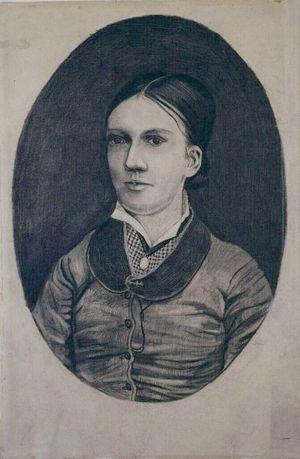
Willemina Jacoba van Gogh, connue sous le nom de Wil van Gogh fut une pionnière du féminisme.